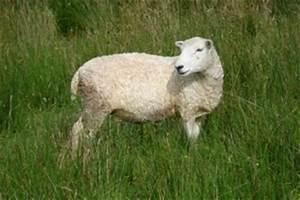
sheep